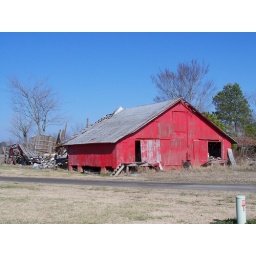
I love this red barn against the blue Carolina sky.